Barred hawk

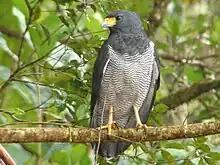
Barred hawk

The barred hawk (Morphnarchus princeps) is a species of bird of prey in the family Accipitridae. It has also been known as the black-chested hawk.